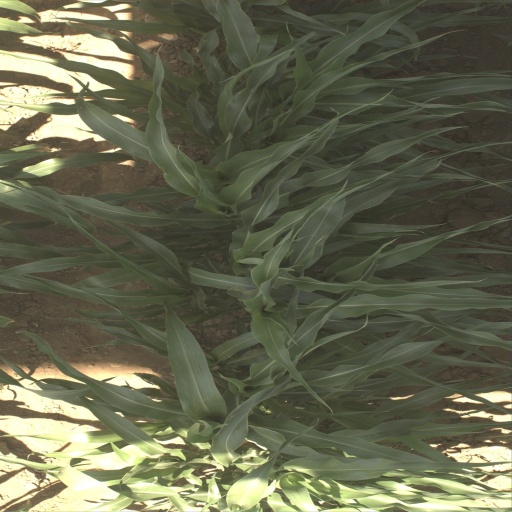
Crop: sorghum